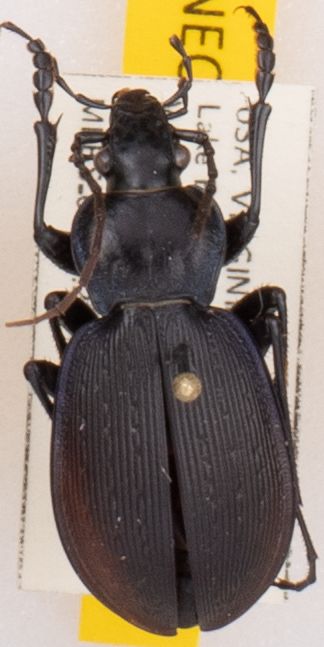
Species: Carabus goryi
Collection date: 2022-05-31
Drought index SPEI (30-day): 0.47
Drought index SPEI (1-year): -0.71
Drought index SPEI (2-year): -0.1